Greensburg (TV series)

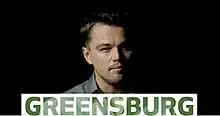

Greensburg is an American television series broadcast on the Planet Green television network. The show takes place in Greensburg, Kansas, and is about rebuilding that town in a sustainable way after being hit by an EF5 tornado in 2007. It ran for three seasons, from June 15, 2008 to May 3, 2010.